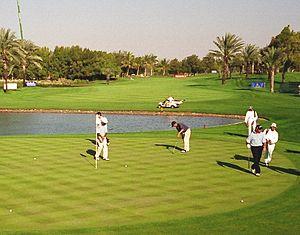
L'Oméga Dubai Desert Classic est un tournoi professionnel de golf du Tour Européen PGA. Créé en 1989, il est disputé en janvier à Dubaï, aux Émirats arabes unis, sur l'Emirates Golf Club.